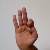
The image shows a hand gesture representing the letter 'F' in Indian Sign Language.